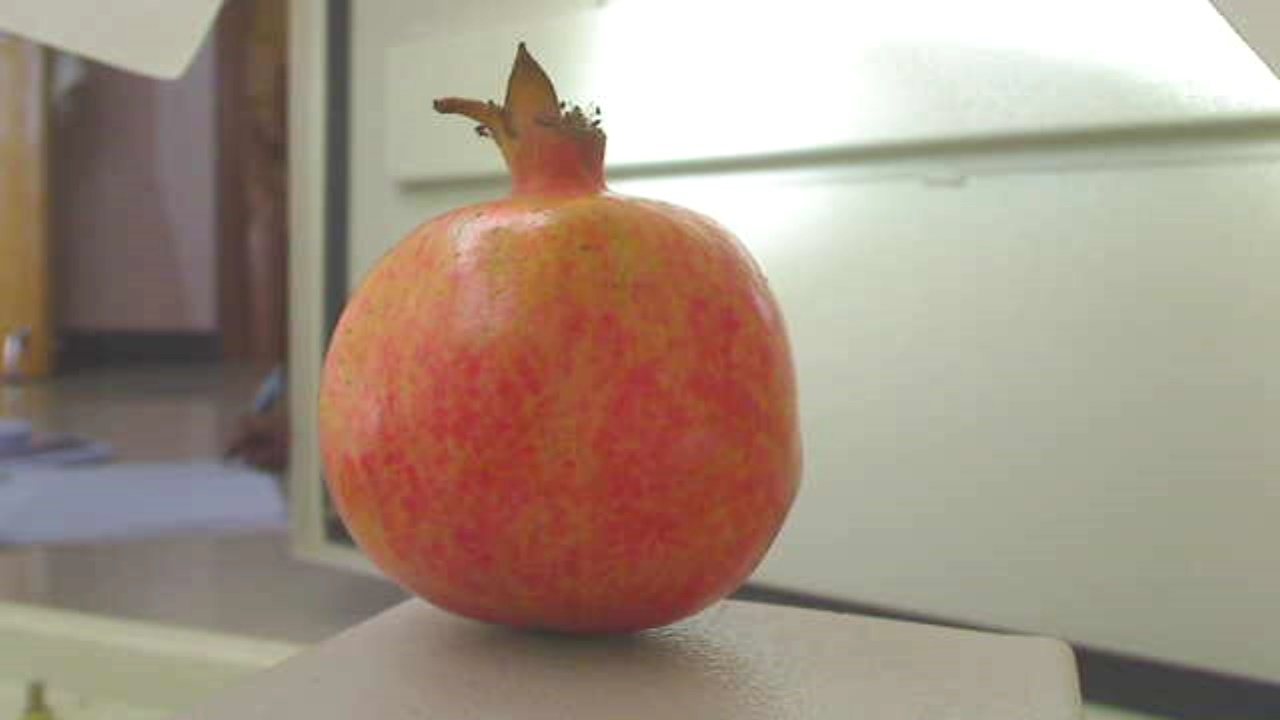
Grade: grade-3
Quality: quality-3